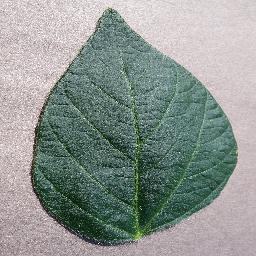
Label: Soybean___healthy